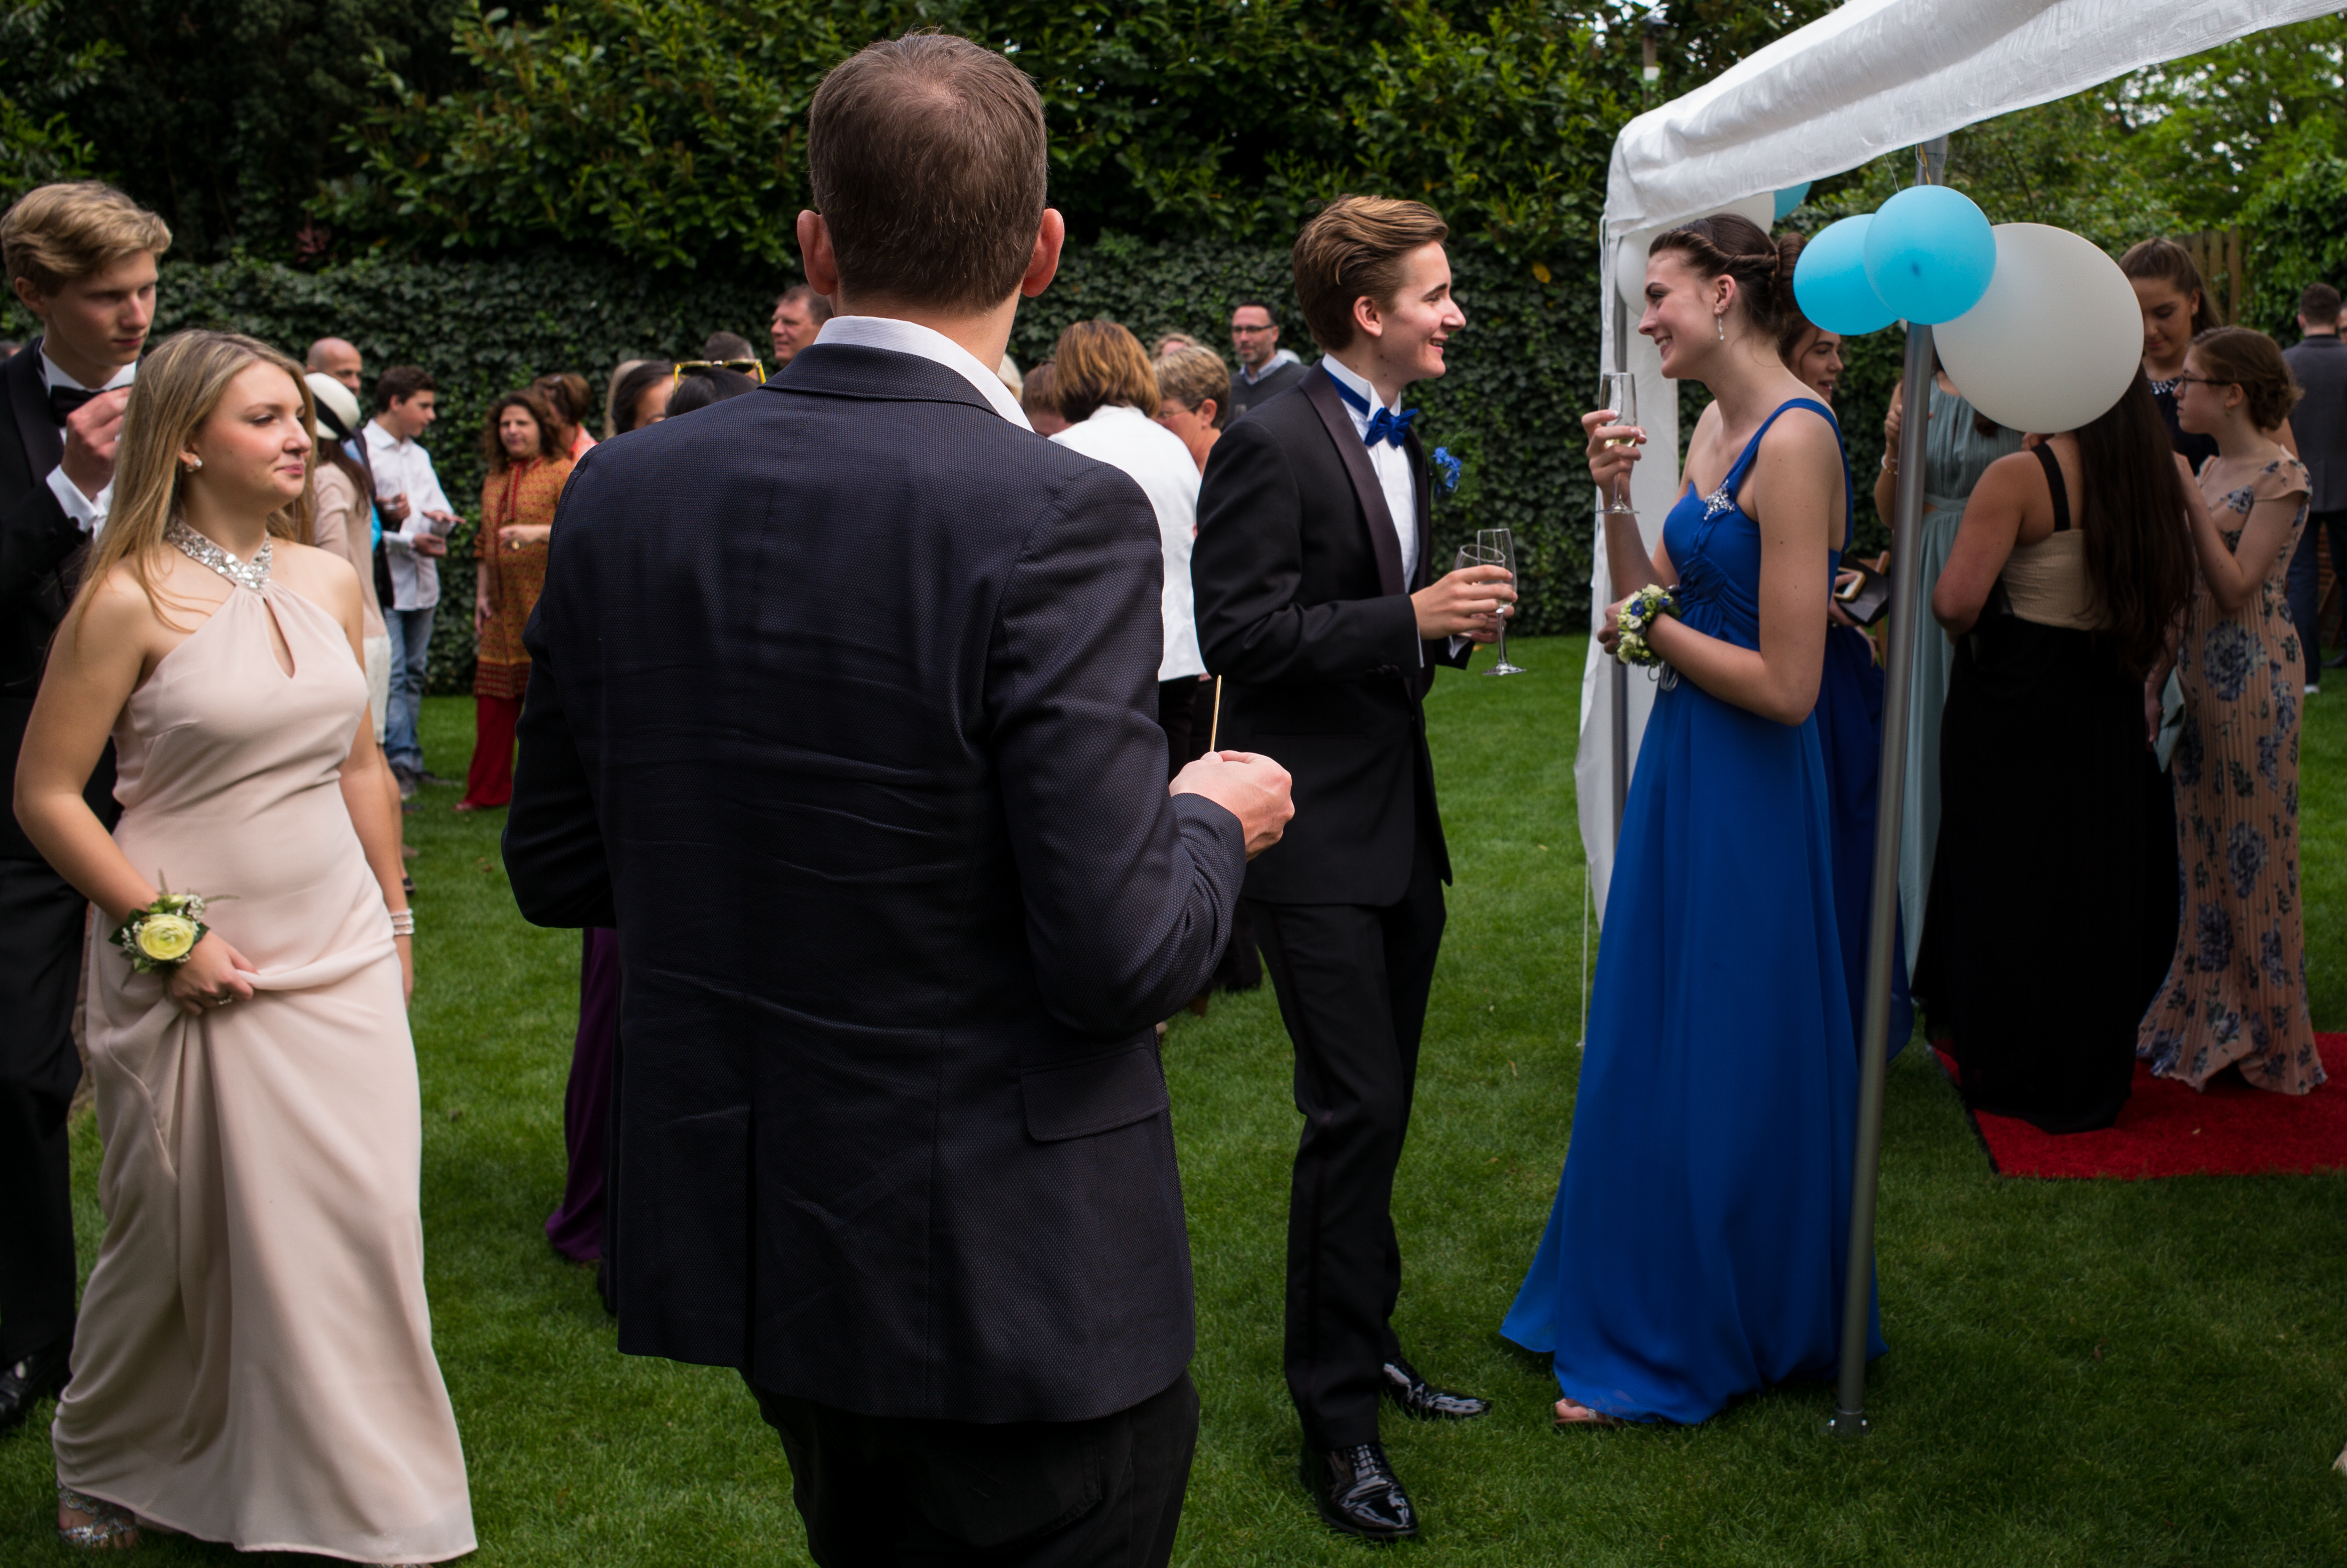
girl, boy, europe, portrait, high, garden, wedding, tuxedo, ceremony, bowtie, holland, hague, netherlands, m, dress, students, party, ball, school, 28, junior, leica, 240, summicron, prom